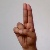
The image shows a hand gesture representing the letter 'U' in Indian Sign Language.